Gorik Gardeyn

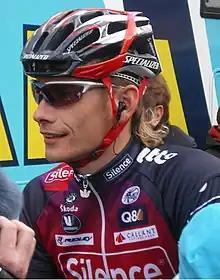
Gardeyn in 2008

Gorik Gardeyn (born 17 March 1980 in Tielt) is a Belgian former professional road racing cyclist, who raced for , (over two spells), and , and .